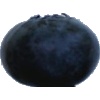
Label: Blueberry 1